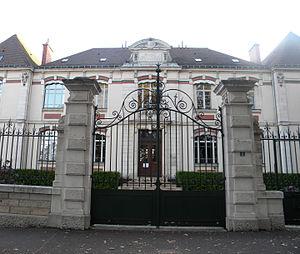
Bureau interprofessionnel des vins de Bourgogne à Beaune
Beaune est une commune française située dans le département de la Côte-d'Or et la région Bourgogne-Franche-Comté. Située à 45 kilomètres au sud de Dijon et 150 km au nord de Lyon, elle est la sous-préfecture de l'arrondissement de Beaune. Ses habitants sont appelés les Beaunois.